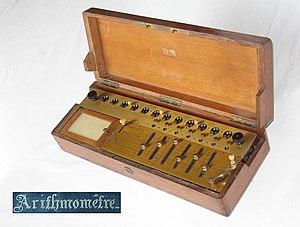
Liste chronologique d'inventions françaises.